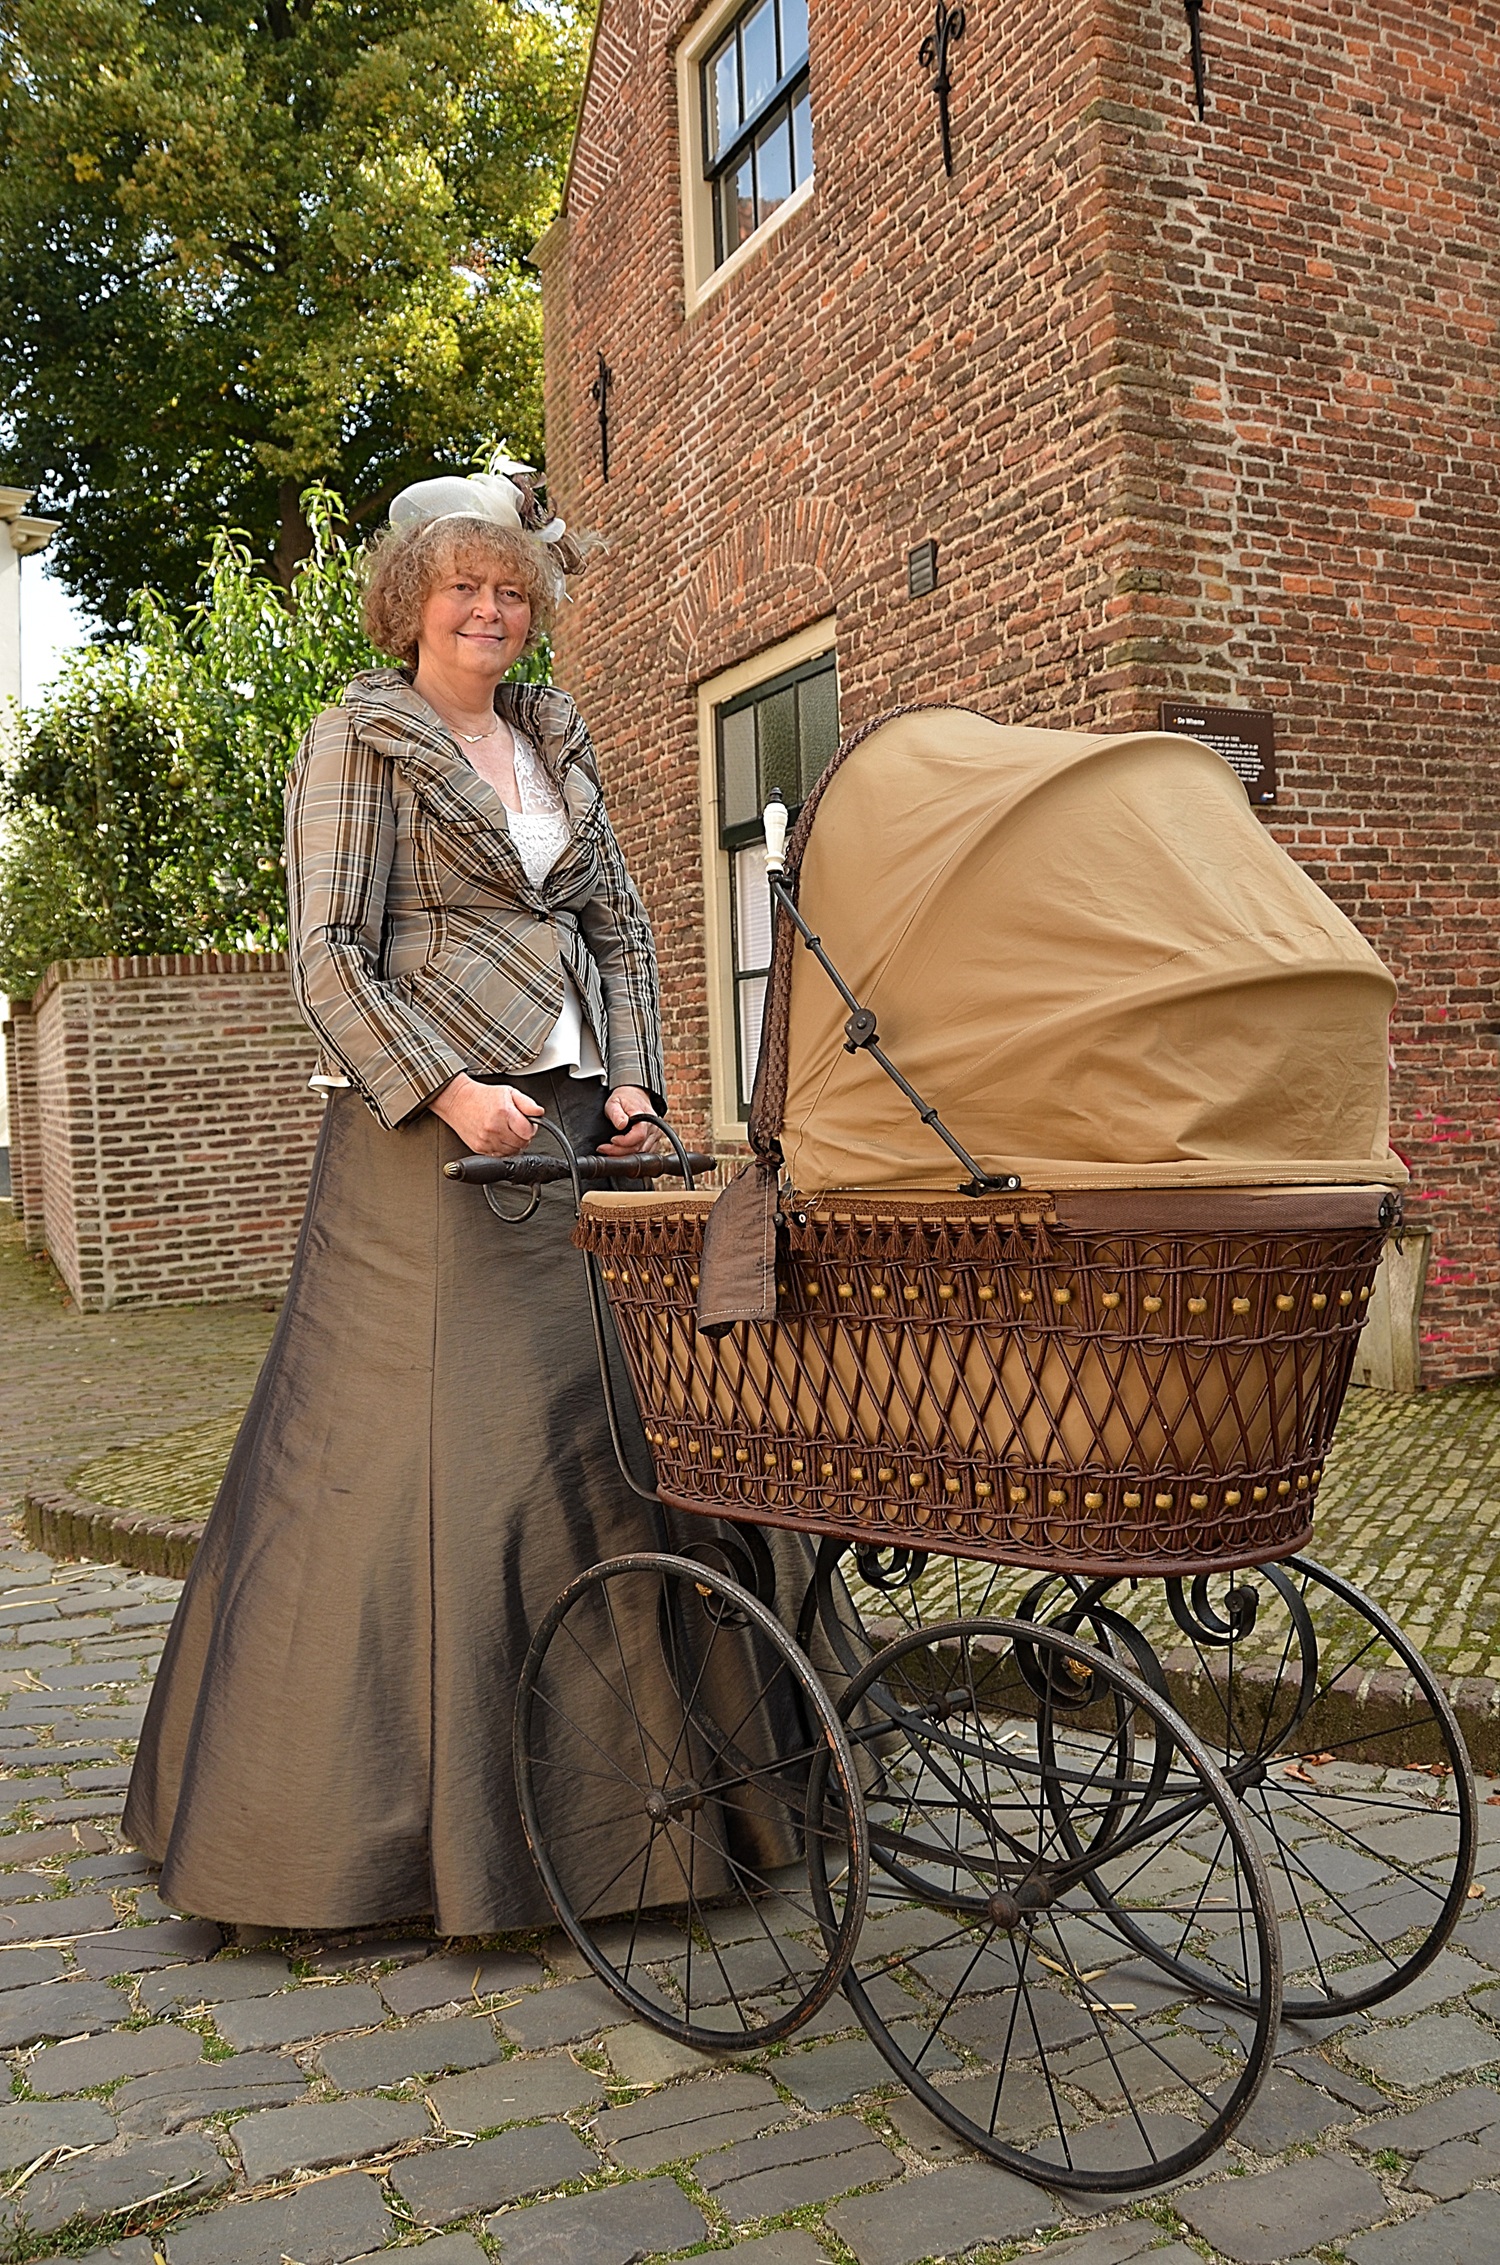
antique, cart, vehicle, sitting, fashion, dress, carriage, victorian, stroller